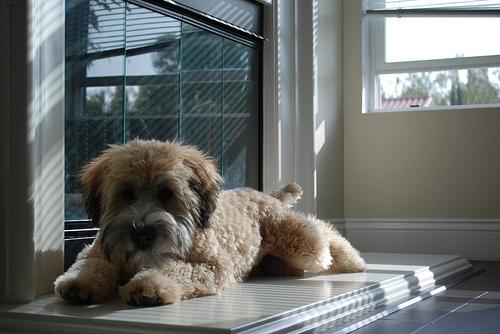
Breed: wheaten terrier